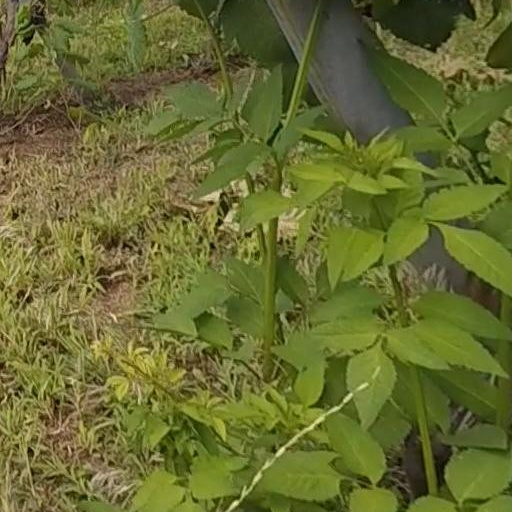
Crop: grape